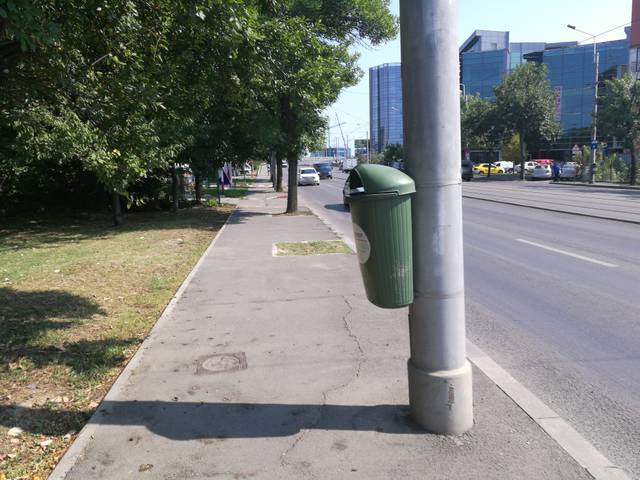
Region: Romania
Coordinates: 44.492, 26.089